His Convict Bride

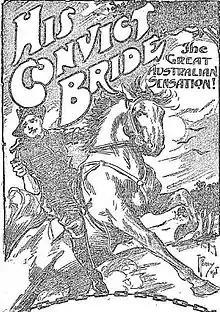
Theatrical release poster

His Convict Bride is a 1918 Australian silent film from the team of John and Agnes Gavin. It was a convict-era melodrama.